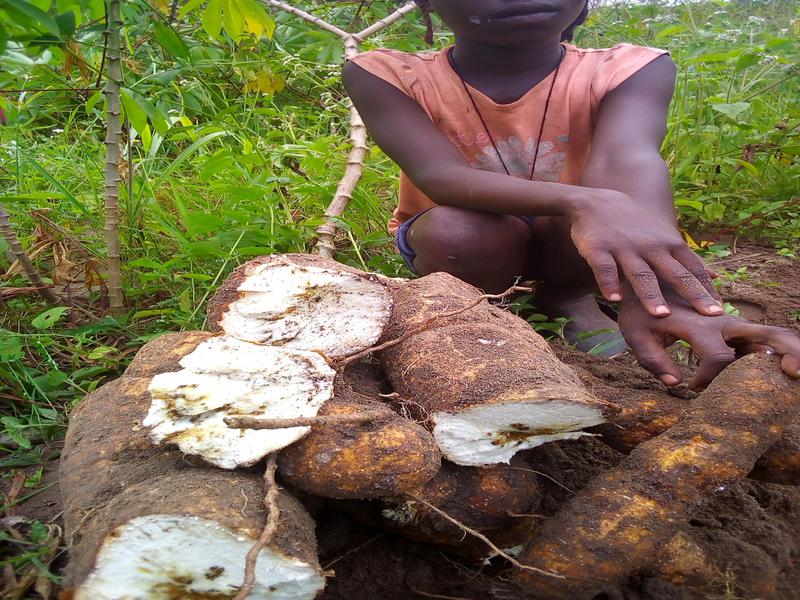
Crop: cassava
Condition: brown_streak_disease